Political opposition within the European Union

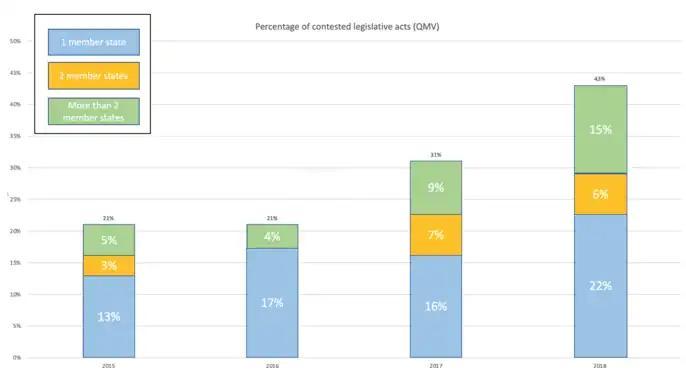
Number of acts adopted by QMV contested in the Council of the European Union between 2015 and 2017. (note: increase in contested acts between 2017 and 2018 correlates with the United Kingdom decision to exit the European Union)

The council's organisational culture, with its own informal rules, norms and traditions, is geared towards arriving at common agreement and smoothing out oppositional difficulties. Consensus is the "norm" within the Council of the EU. From a ‘sociological institutionalist’ perspective, norms are deeply rooted in actors behaviour and constrain their actions and choices. Consensus within the council has been described as a "reflex". Statistics from 1994 to 2002 show that 81% of decisions are made by consensus. Indeed, actual voting on a legislative proposal rarely takes place, as by the time the proposal has reached its final stages, before submitting it to a vote the Presidency has ensured that it has enough support so that it cannot be blocked. The risk of being perceived of as isolated is a motivating factor for member states to join the consensus. Thus, despite majority voting being possible, unanimity remained the norm within the council. Predictions that there would be an increased need for majority voting in the Council following the ‘big bang’ enlargement and the inclusion of more homogeneous preferences did not materialised.